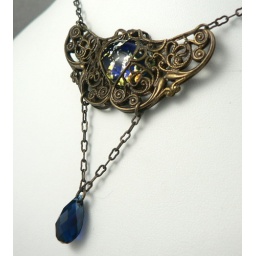
redesigned, substituting a Swarovski crystal briolette in place of a lighter blue glass drop